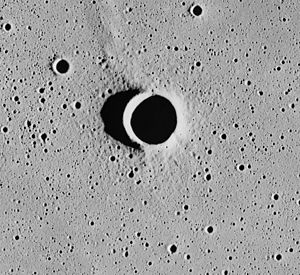
Deseilligny (månekrater)
Deseilligny er et lille nedslagskrater på Månen. Det befinder sig på Månens forside i den sydlige del af Mare Serenitatis og er opkaldt efter den franske selenograf Jules A.P. Deseilligny.